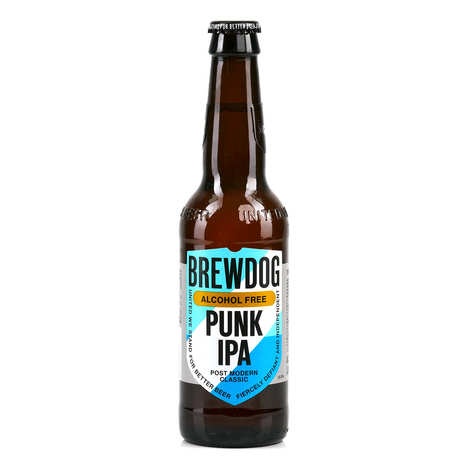
Bere artizanala BrewDog Punk IPA Alcohol Free 330ml
Punk IPA este berea care a lansat intreg fenomenul BrewDog.¬† Aici este reinventat intr-o varianta non-alcoolica la fel de gustoasa. Are arome de fructe tropicale suculente, iarba si pin, cu un gust amarui bine echilibrat si¬†note ¬†de¬† hamei pronuntat la final. De savurat rece!
Brand: BrewDog
Category: Food, Beverages & Tobacco > Beverages > Low Alcohol & Alcohol-Free Beverages > Low Alcohol & Alcohol-Free Beer